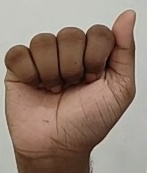
ASL sign: A